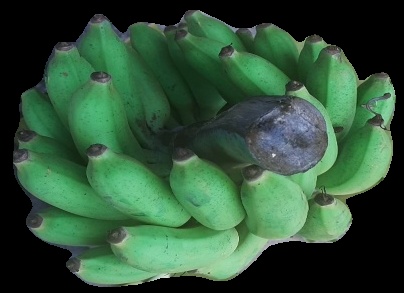
Variety: elakki-bale
Grade: grade2